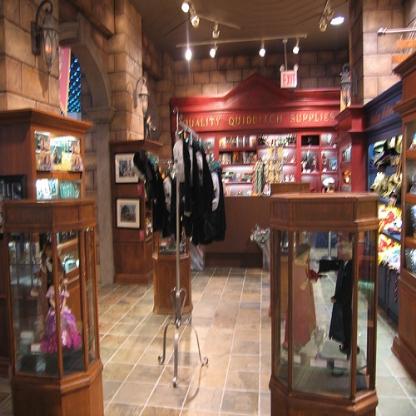
Scene: Indoor